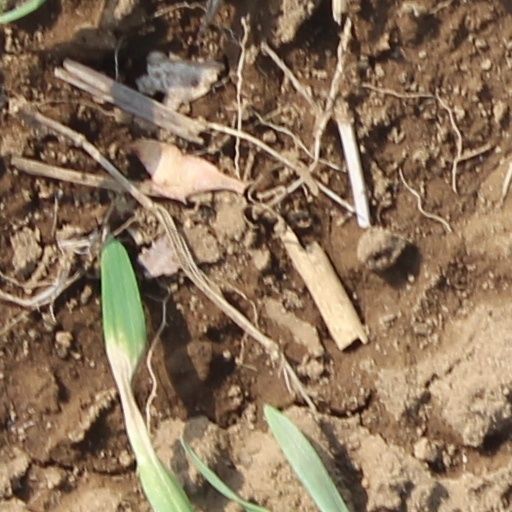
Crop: wheat